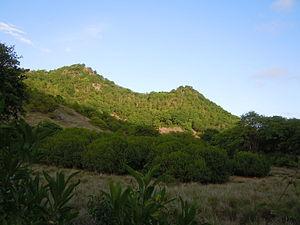
Morne à Craie, Terre-de-Haut
Le morne à Craie est une des principales hauteurs de l'île de Terre-de-Haut, dans l'archipel des Saintes, une dépendance administrative du département de la Guadeloupe, aux Antilles françaises. Situé dans le centre de l'île, entre l'anse de Figuier et l'anse Rodrigue, ce morne culmine à 147 m d'altitude.